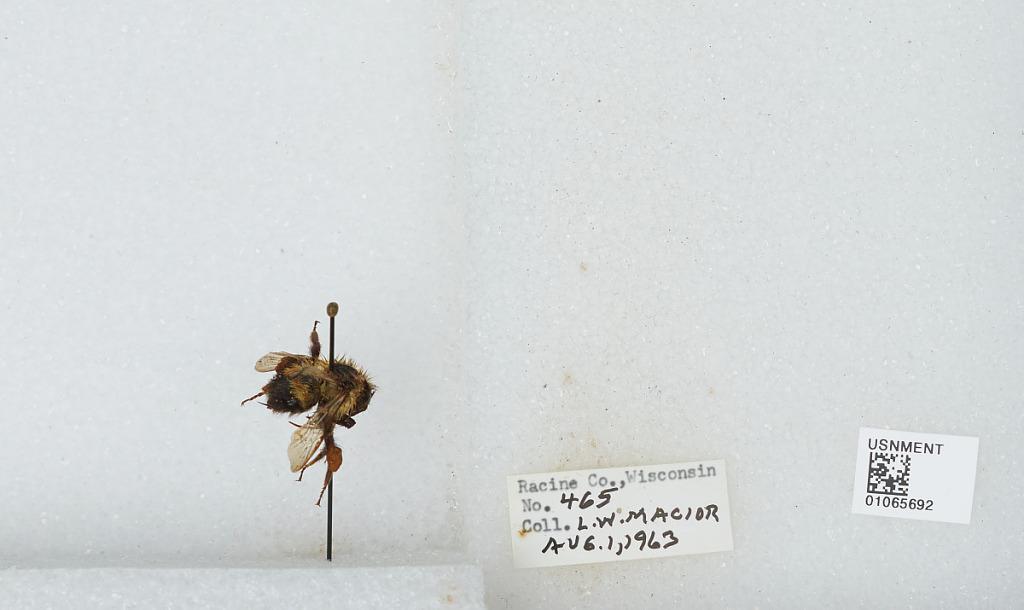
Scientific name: Bombus (Bombus) affinis Cresson
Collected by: L. Macior
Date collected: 1963-8-1
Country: United States
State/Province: Wisconsin
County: Racine
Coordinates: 42.78, -87.76